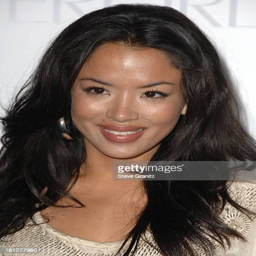
actor arrives at the premiere